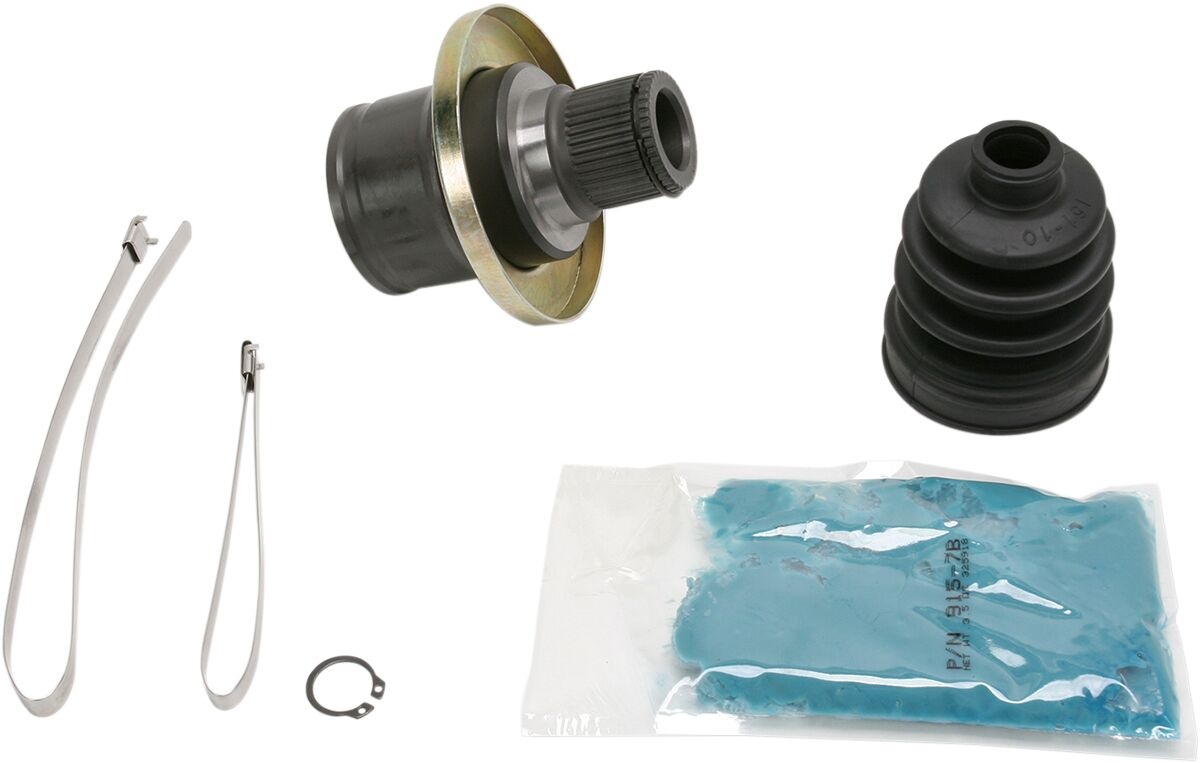
EPI JOINT CV KIT YAM
EPI JOINT CV KIT YAM är ett exakt passande CV Joint Kit. Konstruerad för att överträffa OEM-led Inkluderar Heavy-Duty CV joint, boot, klämmor och fett Högkvalitativt Heavy-Duty OEM ersättningsled Texten är automatiskt översatt av AI. Vi reserverar oss för eventuella översättningsfel. Originaltexten på engelska återges nedan. CV Joint Kit Engineered to be an exact fit replacement and to outlast your OEM joint Includes Heavy-Duty CV joint, boot, clamps and grease High quality Heavy-Duty OEM replacement joint
Brand: EPI
Category: Vehicles & Parts > Vehicle Parts & Accessories > Motor Vehicle Parts > Motor Vehicle Transmission & Drivetrain Parts > Drive Shafts